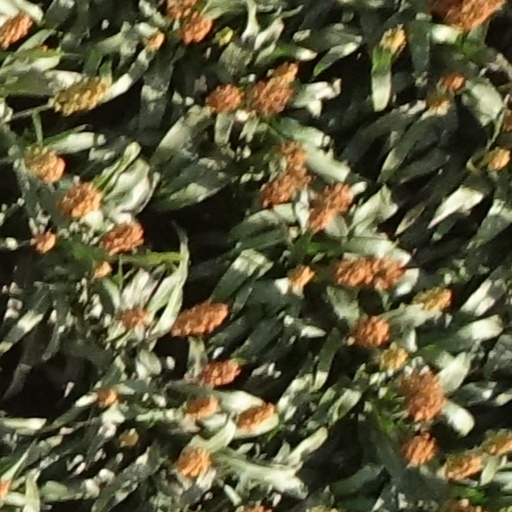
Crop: sorghum